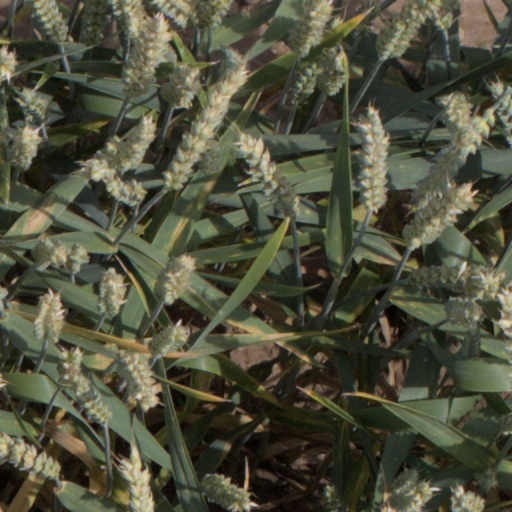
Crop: wheat